History of South India

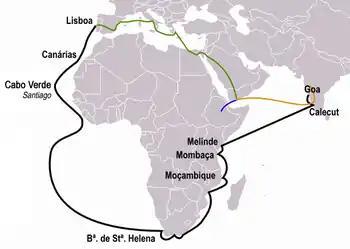

In the first two decades after the founding of the empire, Harihara I gained control over most of the area south of the Tungabhadra river and earned the title of "Purvapaschima Samudradhishavara" ("master of the eastern and western seas"). By 1374 Bukka Raya I, successor to Harihara I, had defeated the chiefdom of Arcot, the Reddys of Kondavidu, the Sultan of Madurai and gained control over Goa in the west and the Tungabhadra-Krishna River doab in the north. The original capital was in the principality of Anegondi on the northern banks of the Tungabhadra River in today's Karnataka. It was later moved to nearby Vijayanagara on the river's southern banks during the reign of Bukka Raya I.